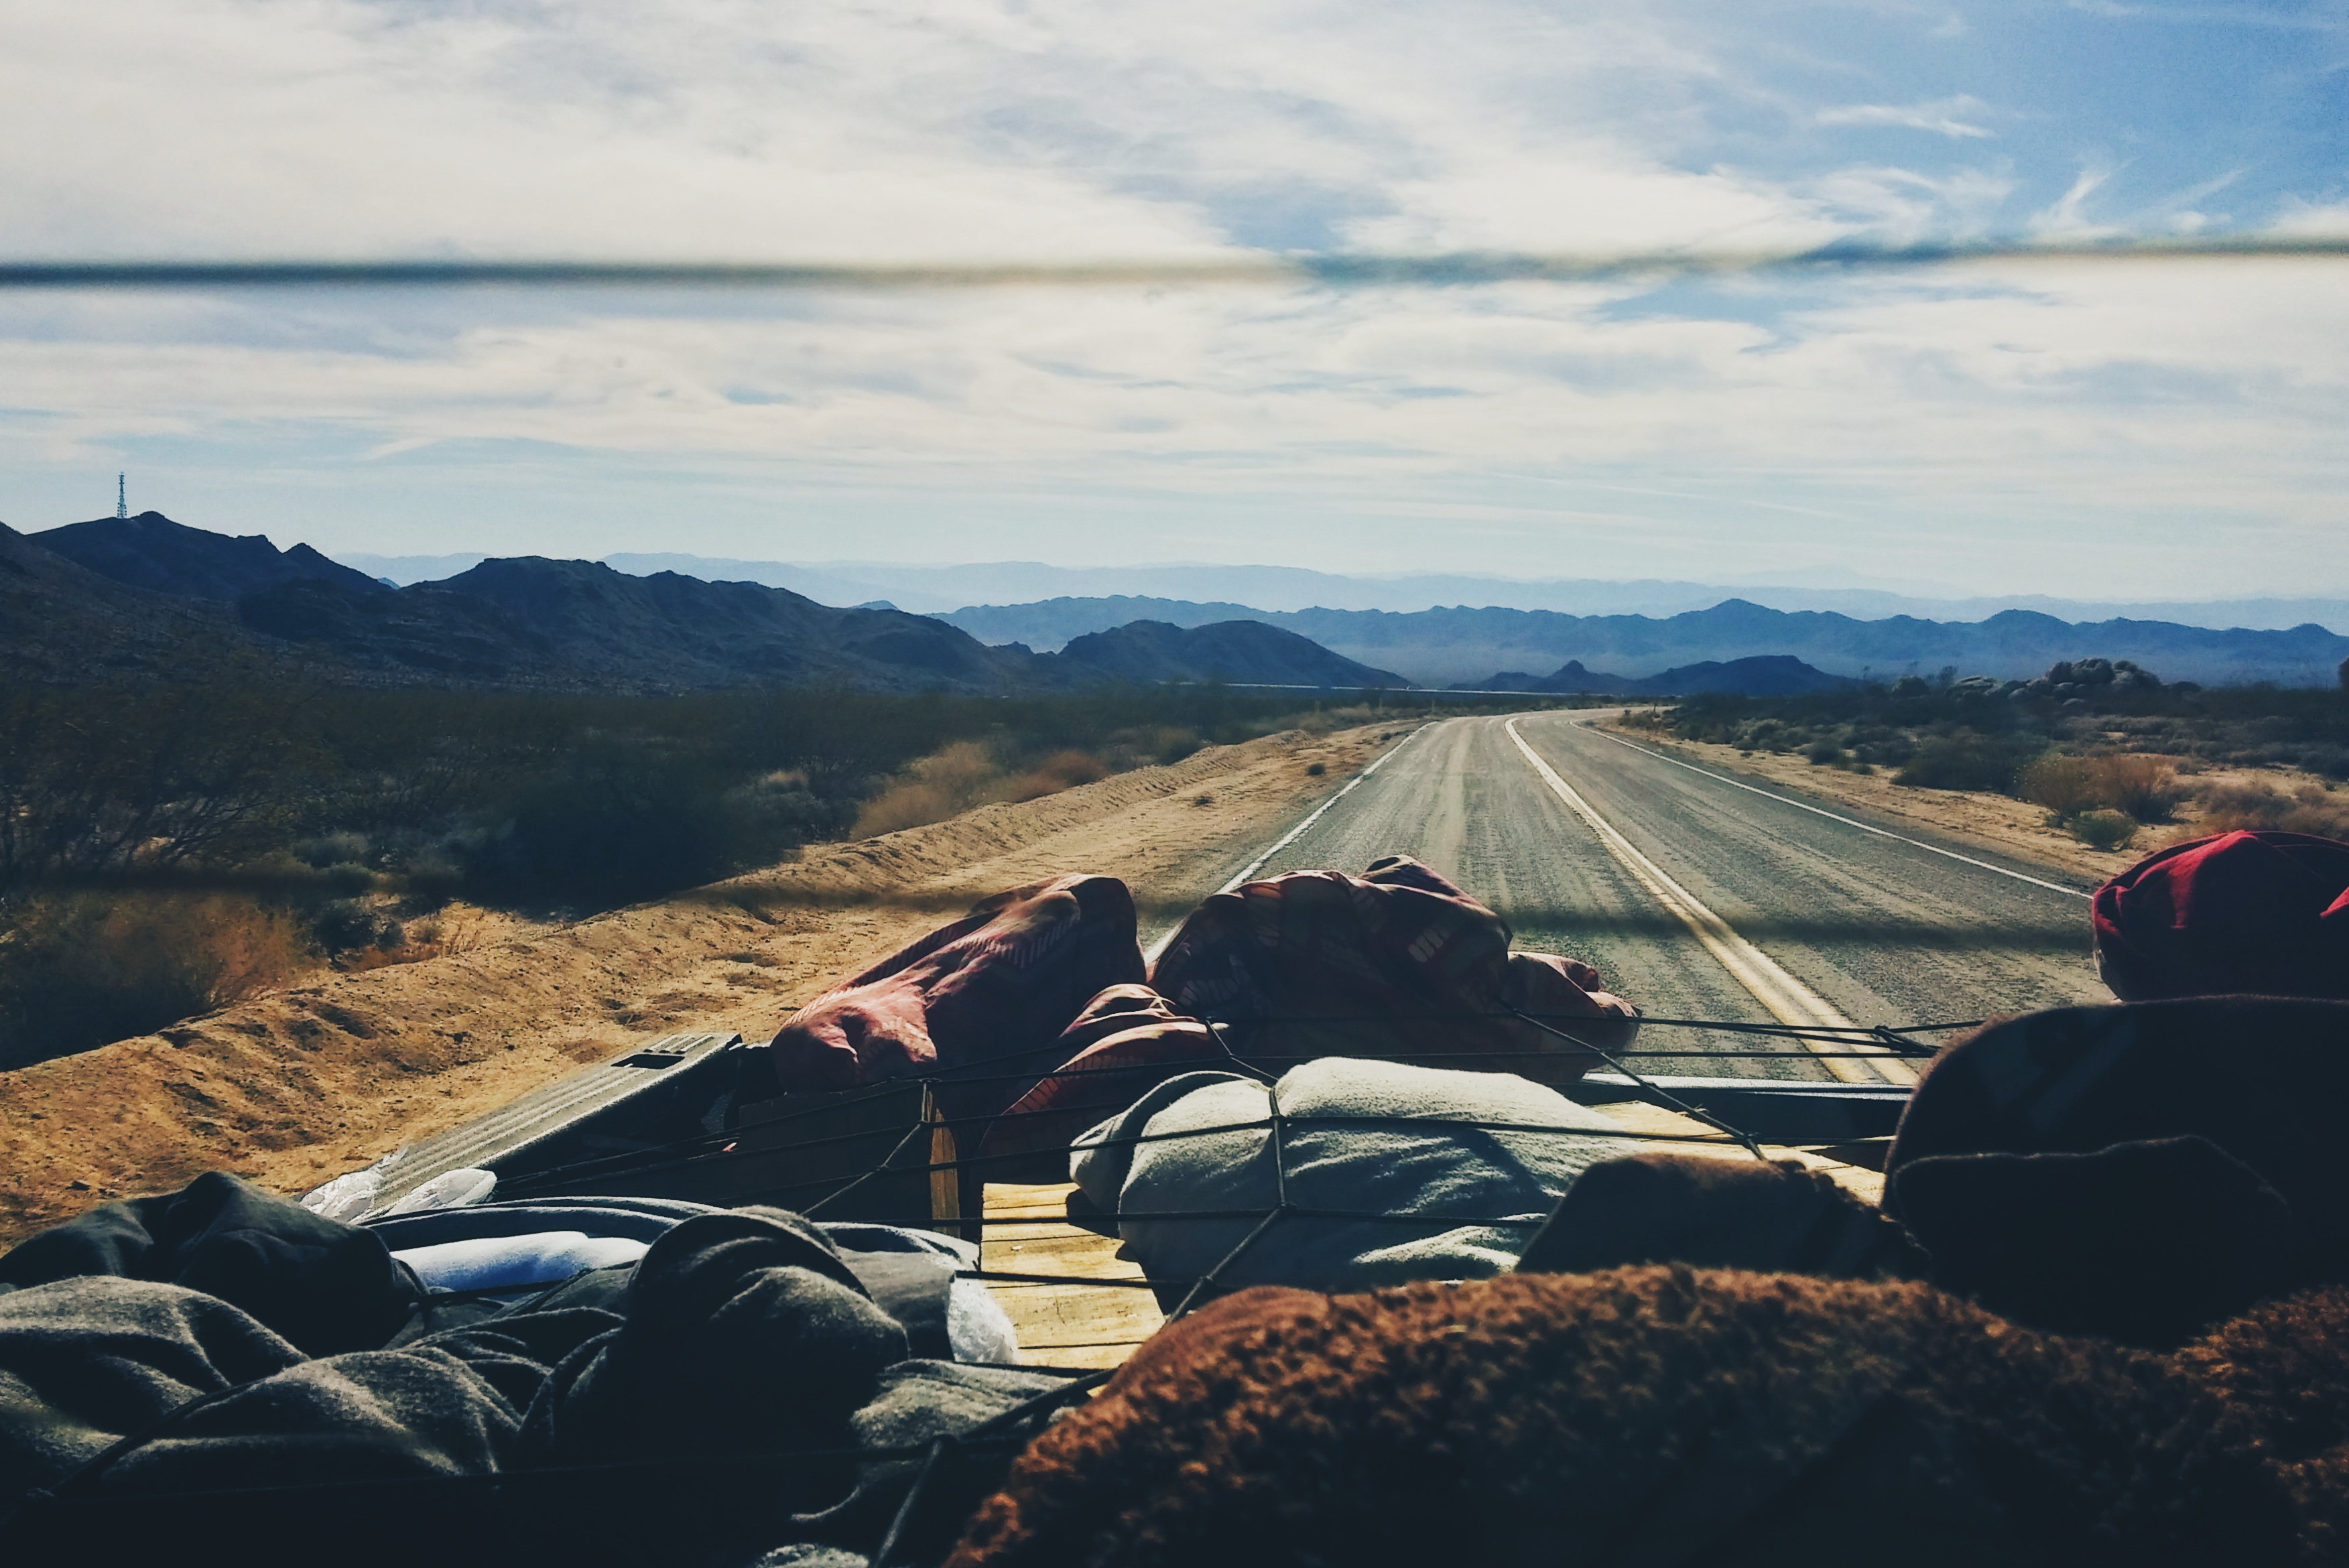
landscape, mountain, cloud, sky, morning, hill, valley, mountain range, plateau, landform, geographical feature, mountainous landforms